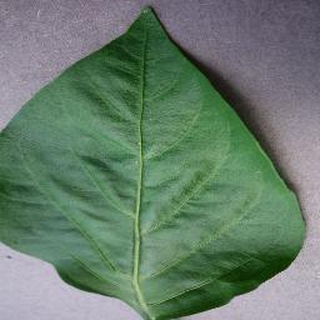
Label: healthy_bell_pepper